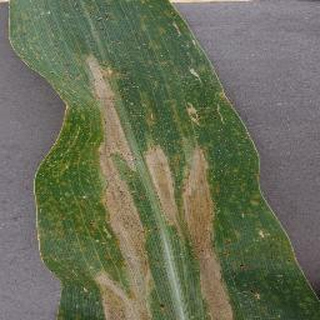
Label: corn_northern_leaf_blight